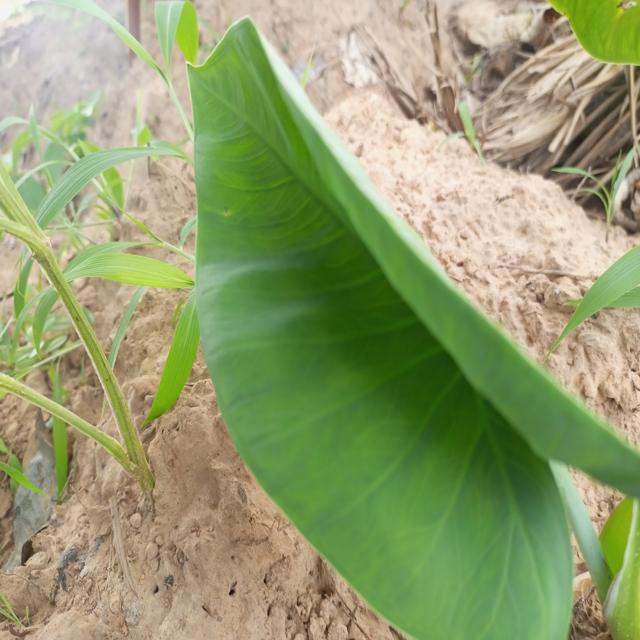
Label: Healthy